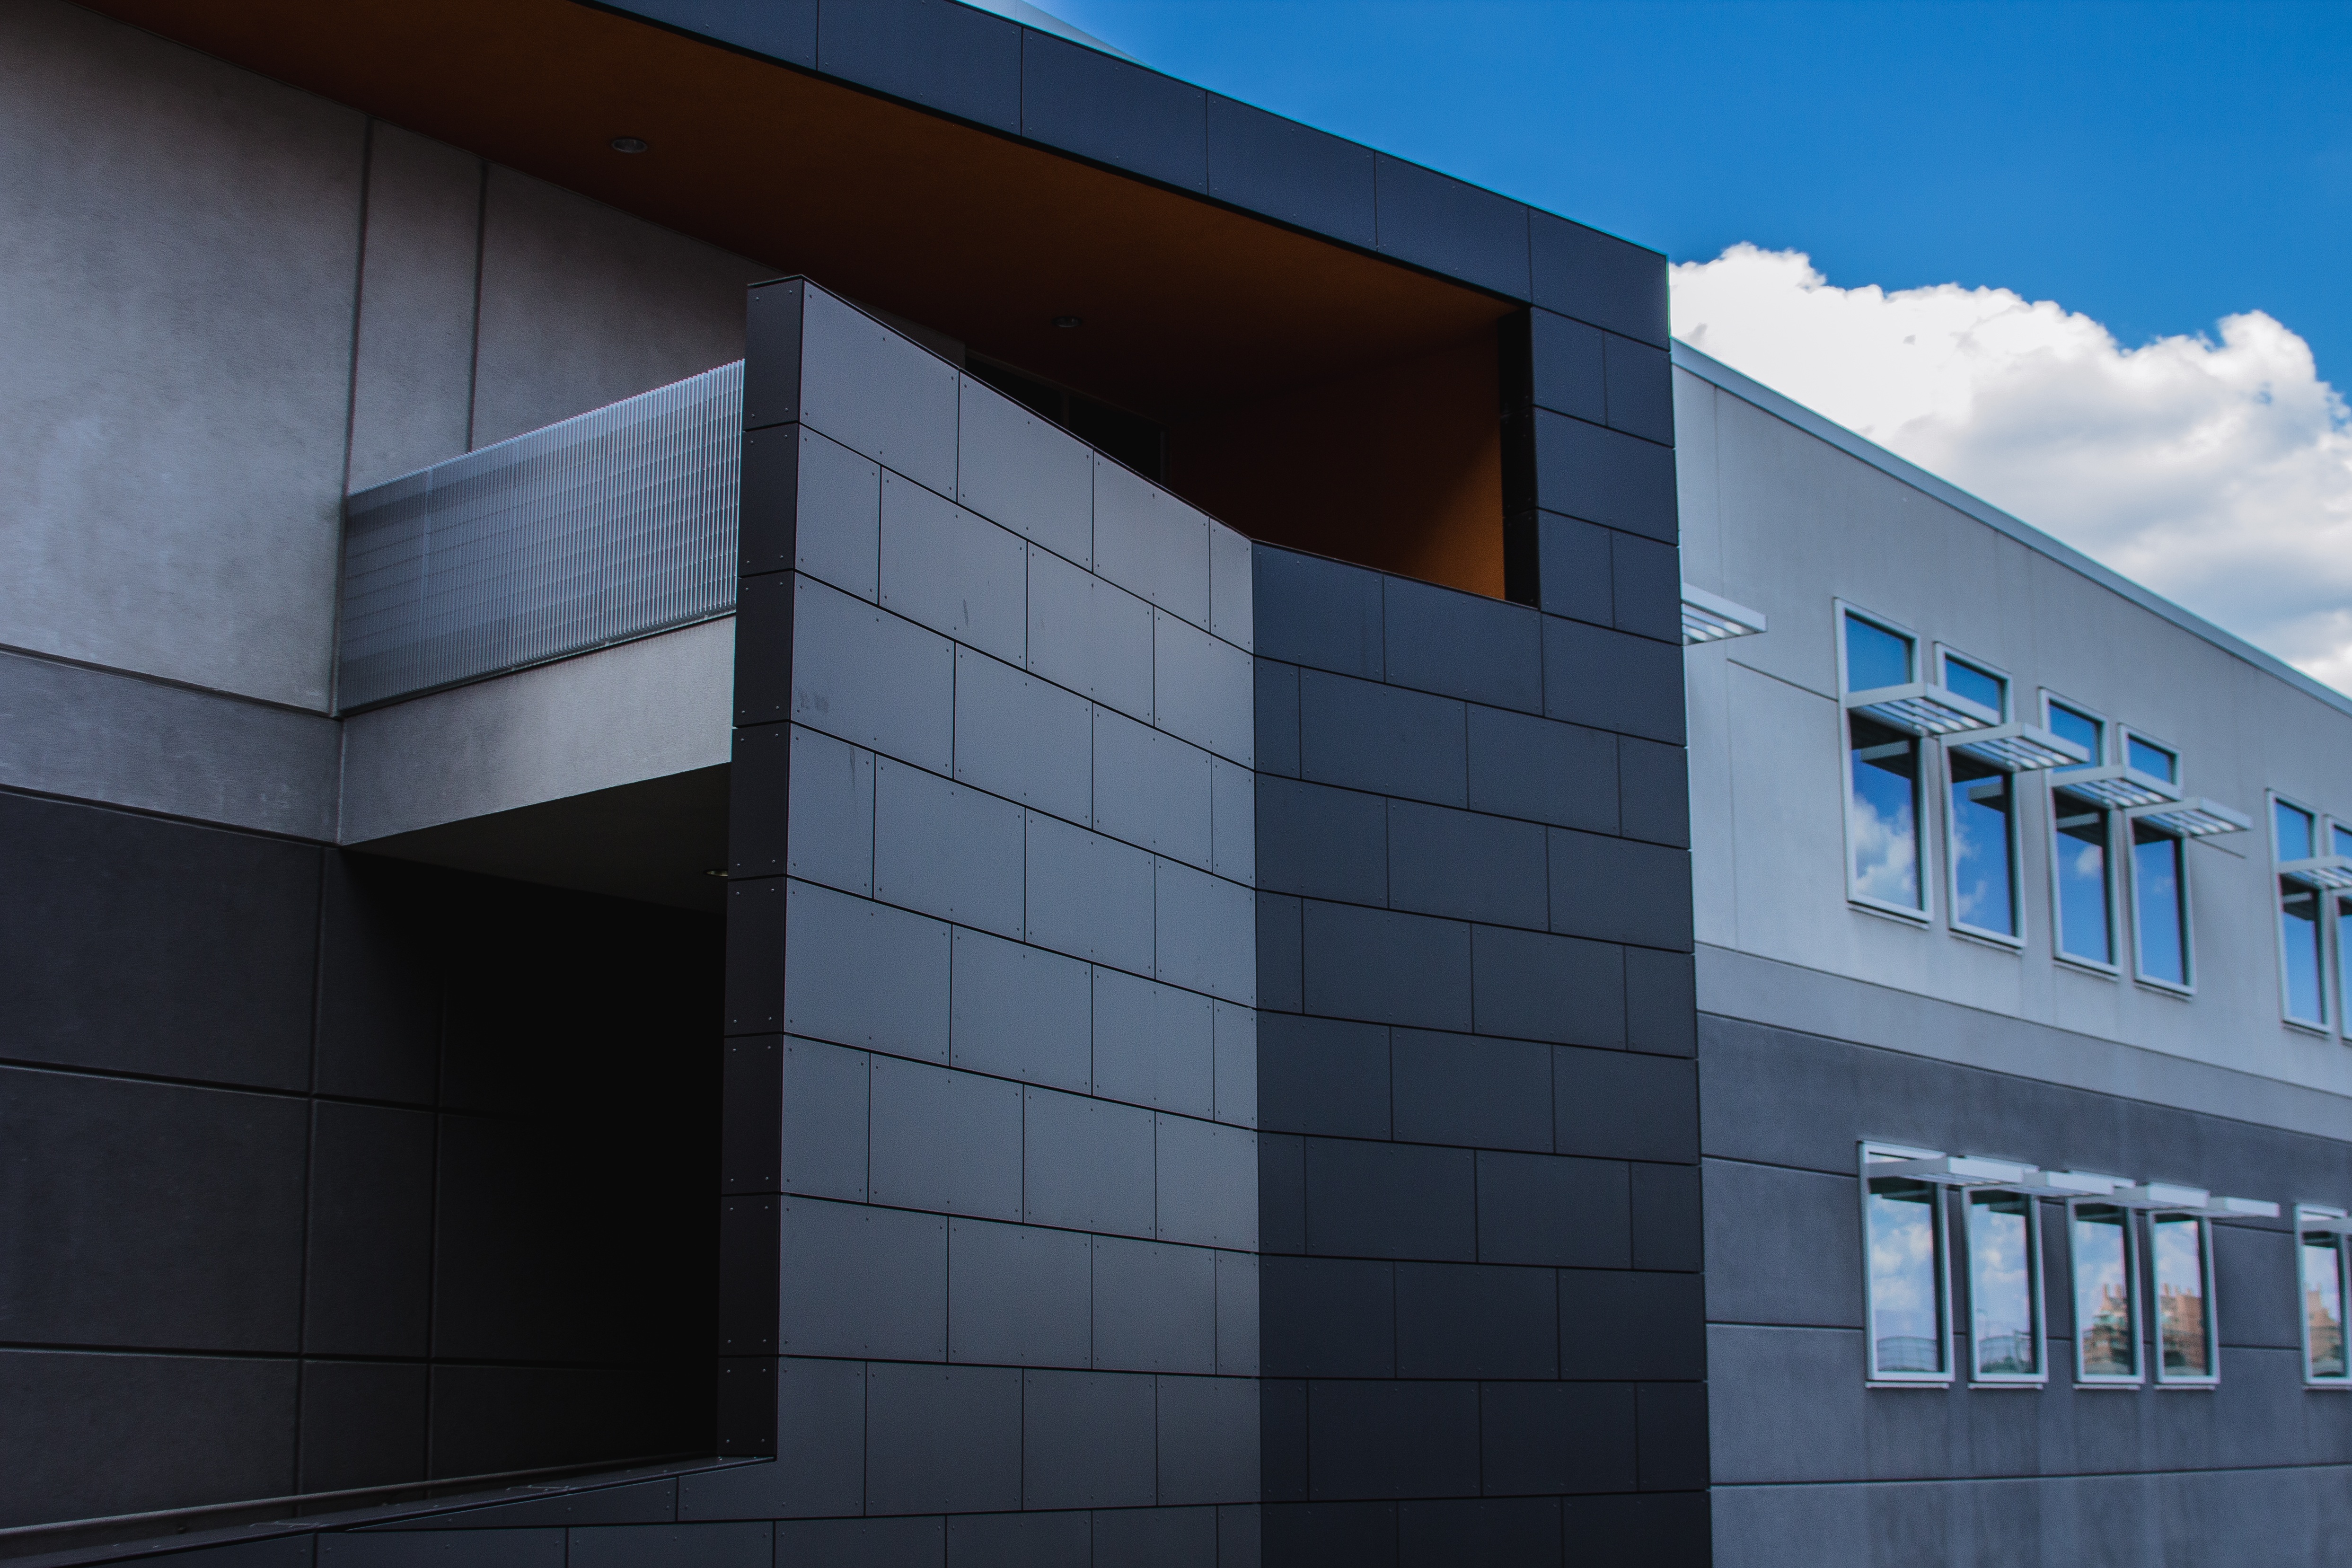
architecture, structure, window, building, wall, facade, professional, modern, interior design, grey, design, commercial building, headquarters, brutalist architecture